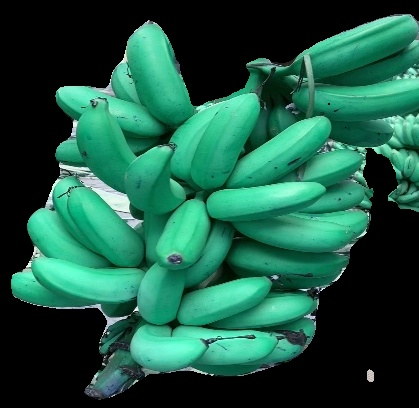
Variety: rasbale
Grade: grade1